Zebulon Vance

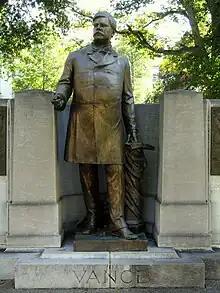
Vance statue by Henry Jackson Ellicott, Raleigh, North Carolina

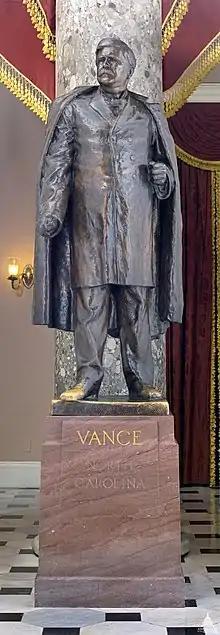
Vance statue by Gutzon Borglum, National Statuary Hall

On May 4, 1861, two weeks before North Carolina seceded, Vance raised a company of local men known as the Rough and Ready Guards and became their captain. The Rough and Ready Guards became part of Company F, 14th North Carolina Infantry, and encamped near Morganton, North Carolina. By June 1861, Vance and the 14th were in Suffolk, Virginia, helping to defend Norfolk. That August, Vance was elected colonel of the 26th North Carolina Infantry Regiment, stationed at Fort Macon in Carteret County, North Carolina.